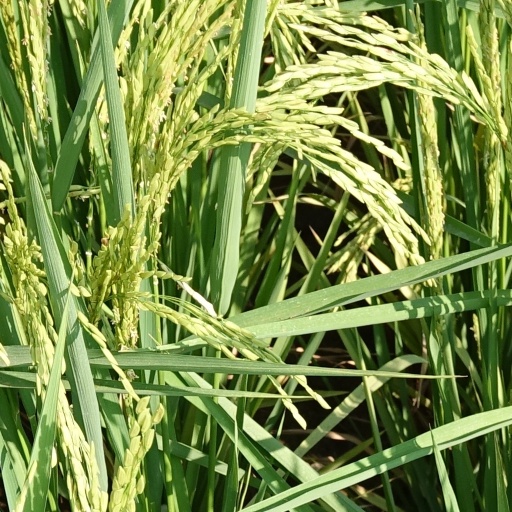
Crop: rice